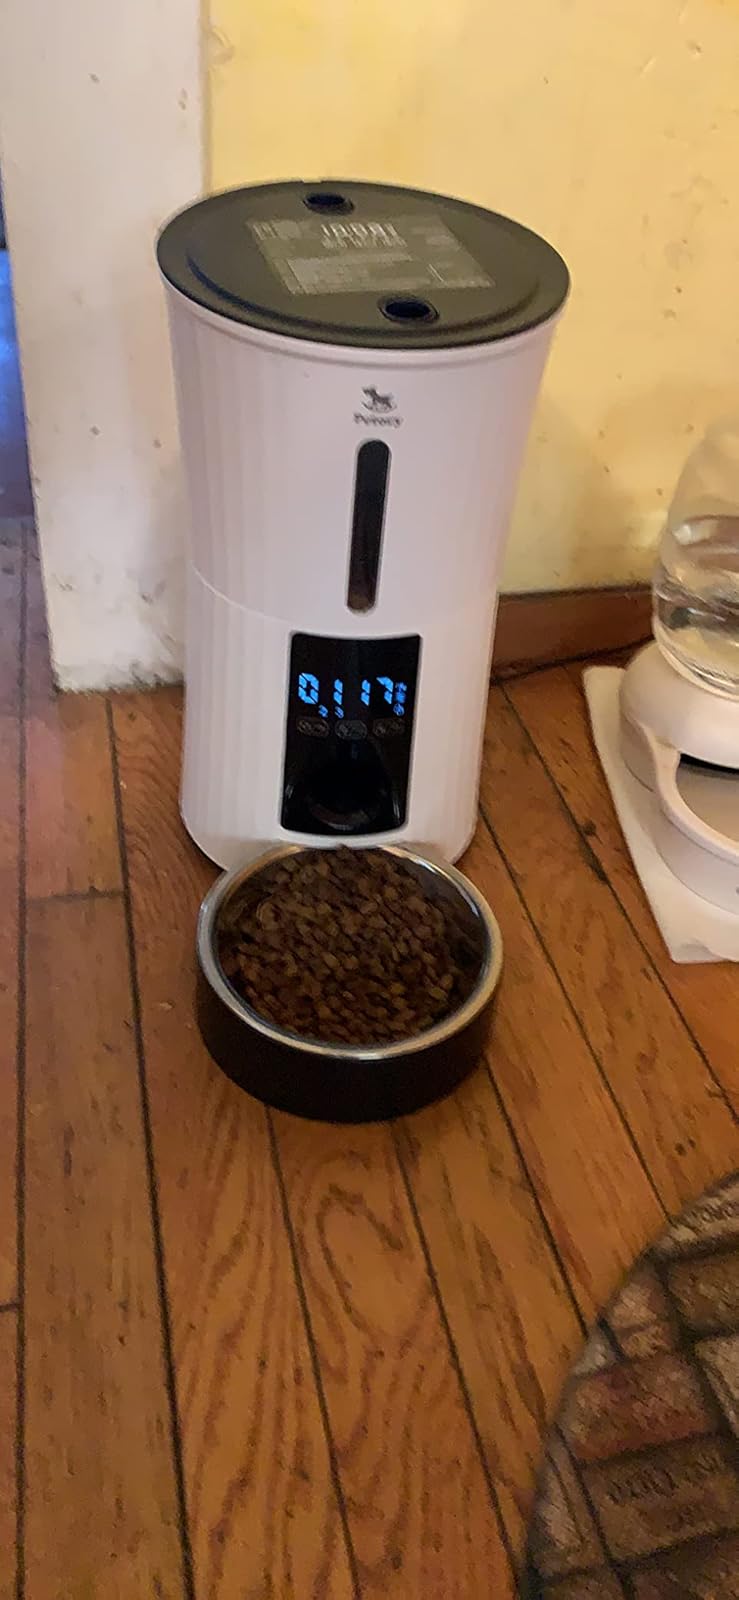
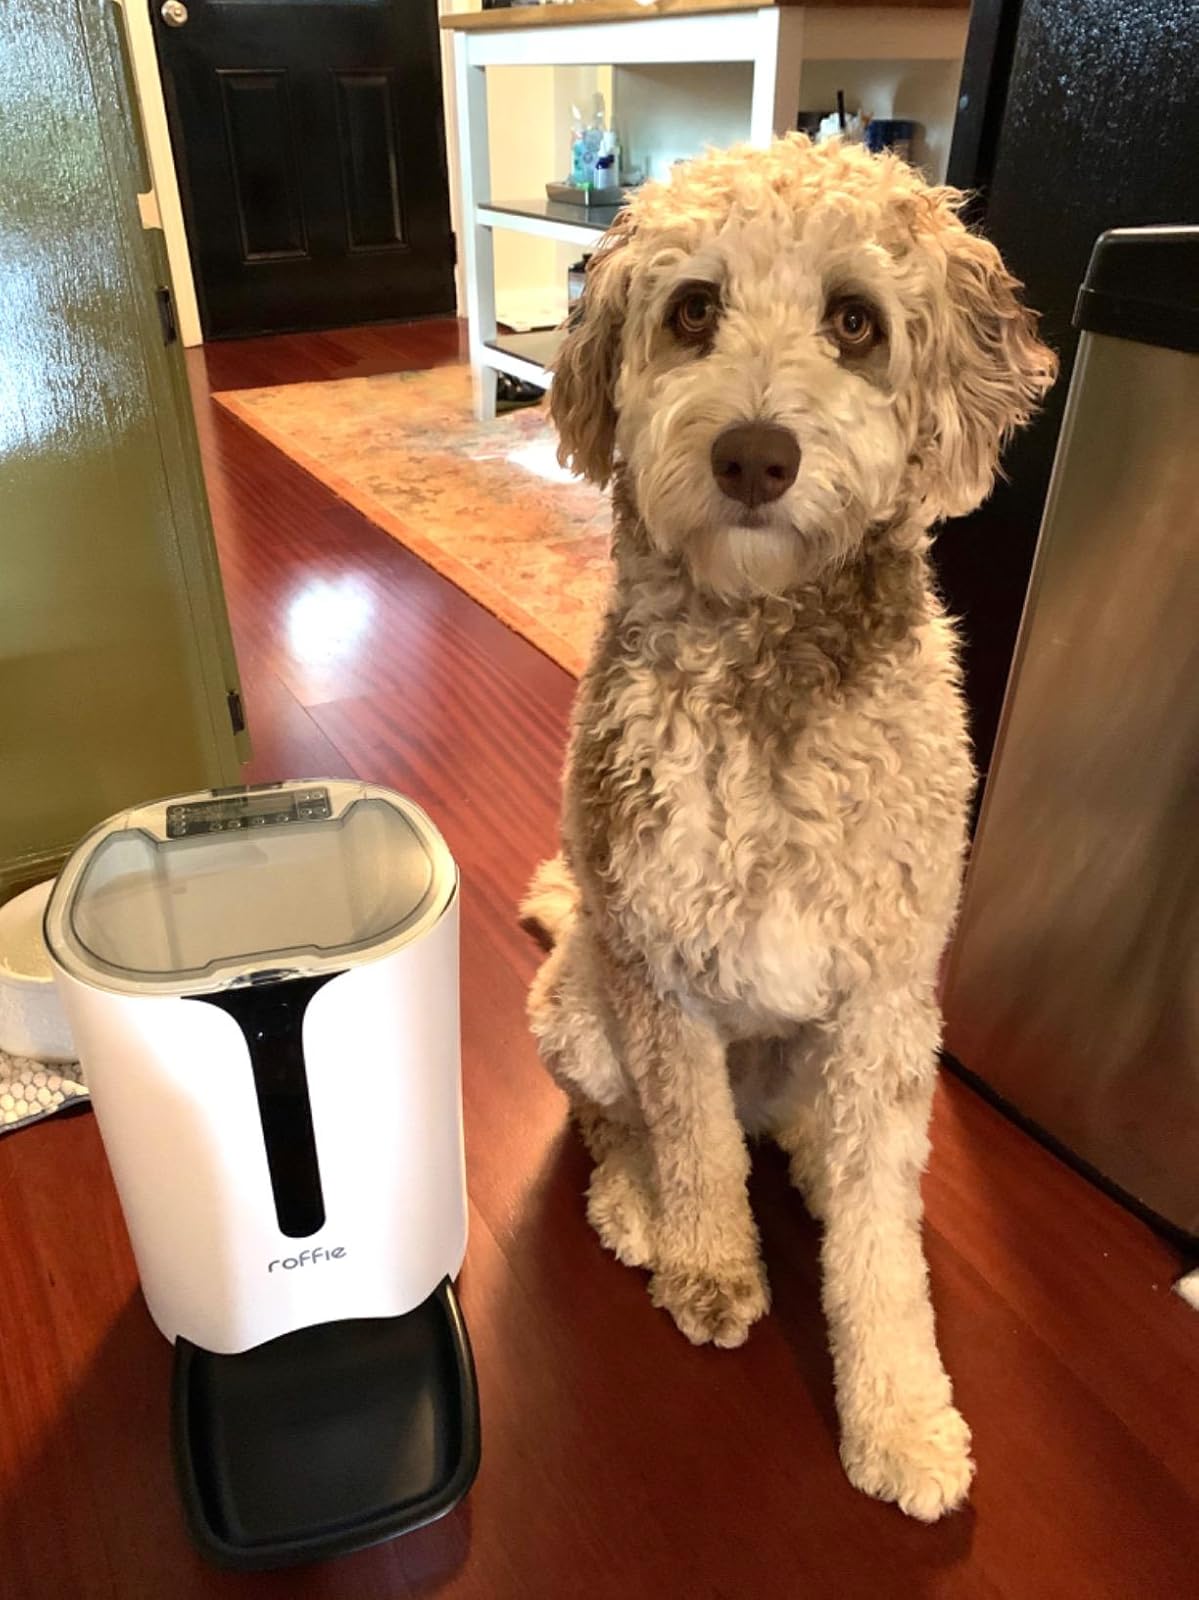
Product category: items_feeder
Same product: no